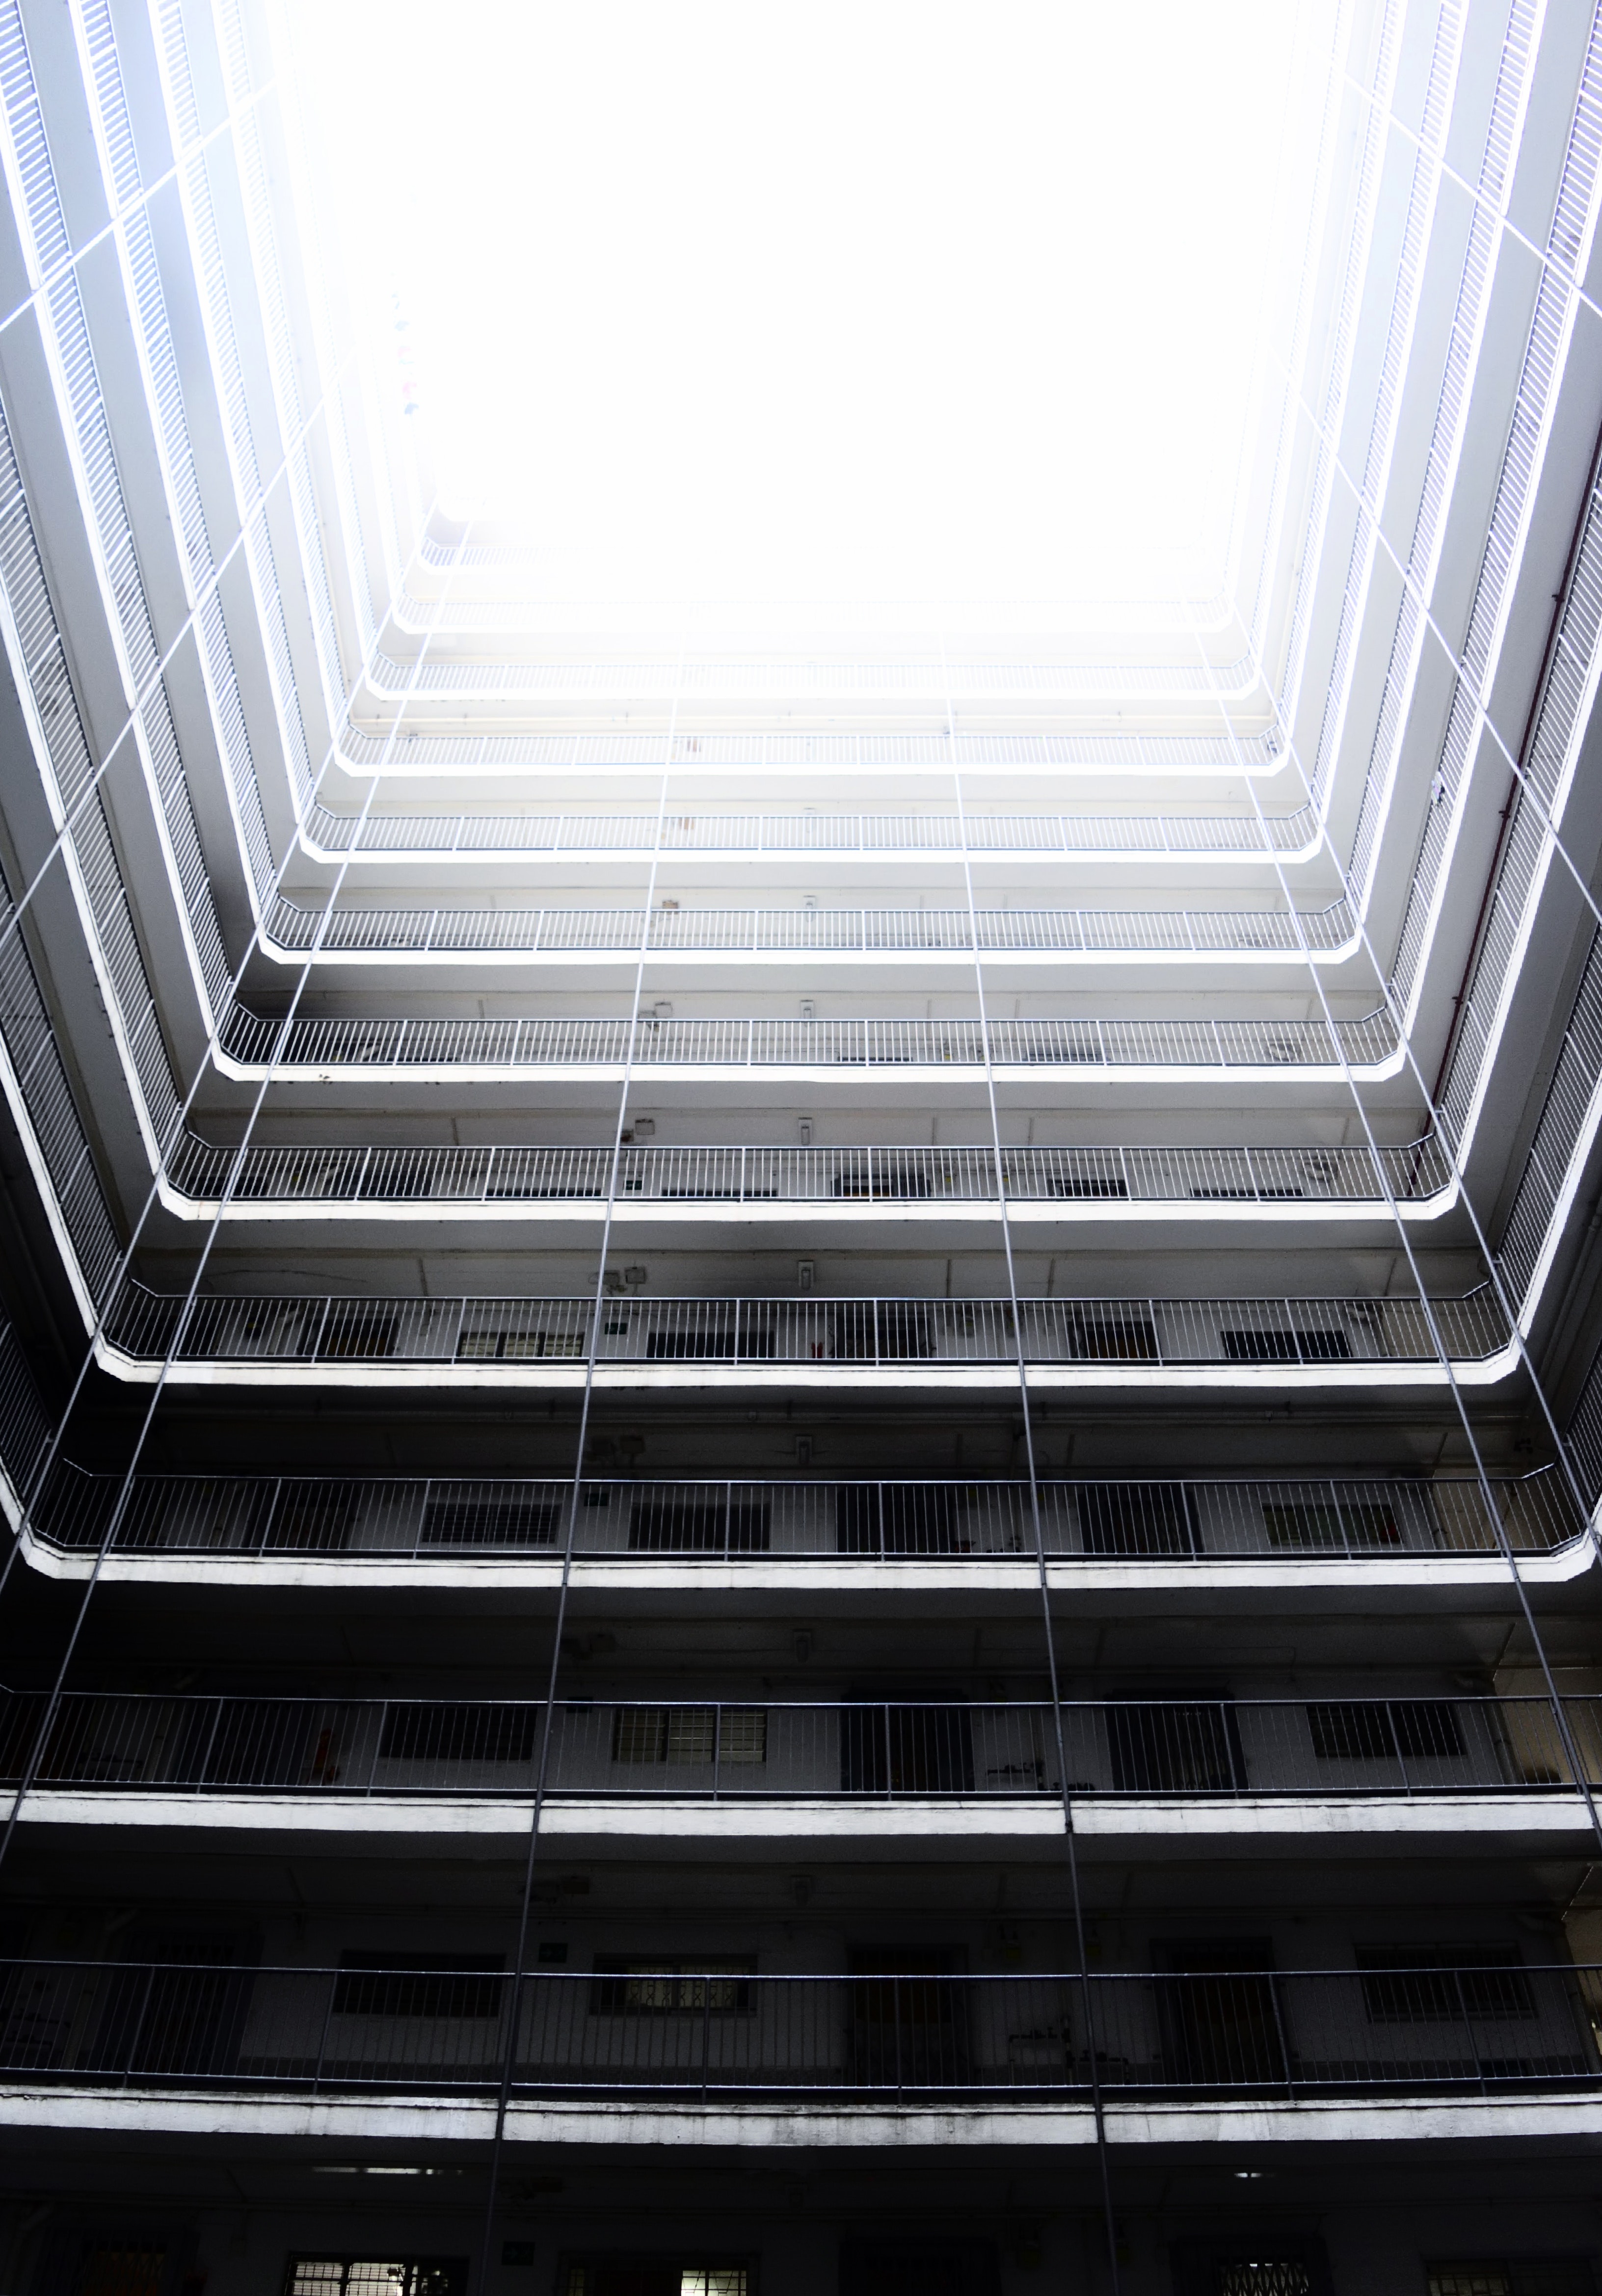
architecture, stairs, line, daylighting, glass, sky, ceiling, design, room, window, metal, black and white, pattern, steel, building